Uganda

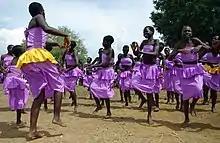
Cultural celebrations in Northern Uganda

Uganda's educational system, while lacking in many areas, has seen significant change since the late 1990s. The educational system is set up so that children spend seven years in primary school, six years in secondary school, and three to five years in post secondary school. In 1997, the government declared that primary school would be free for all children. This amendment has had huge benefits. In 1986, only two million children were attending primary school. By 1999, six million children were attending primary school, and this number has continued to climb.